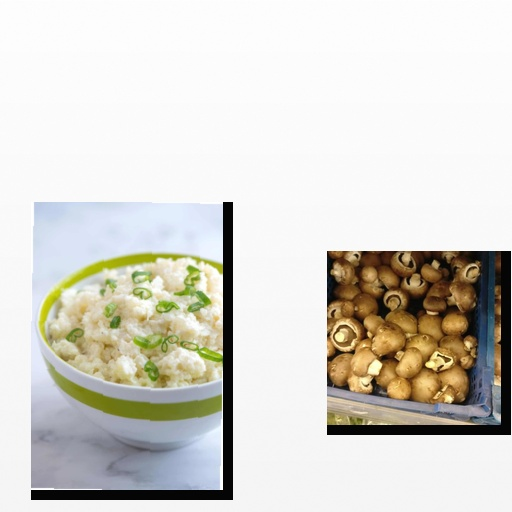
Food items: mushroom, cauliflower